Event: Nepal Earthquake
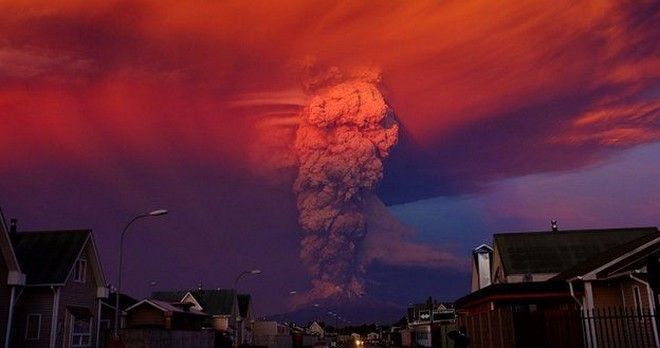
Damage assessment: no_damage